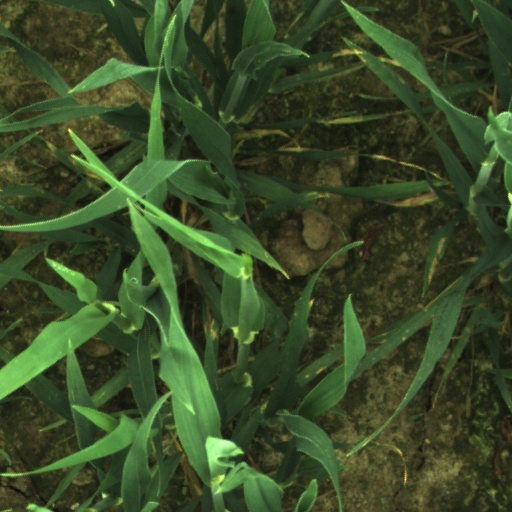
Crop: wheat